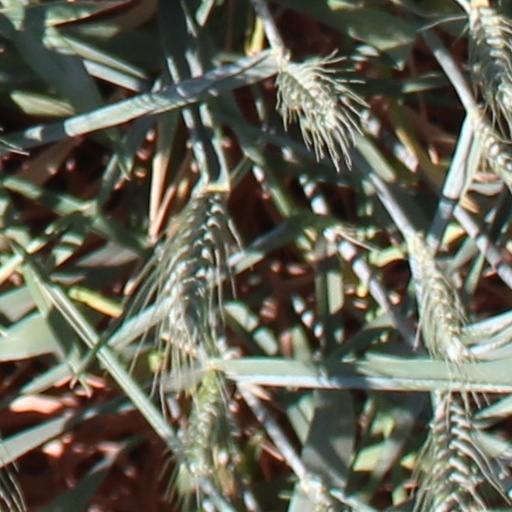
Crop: wheat